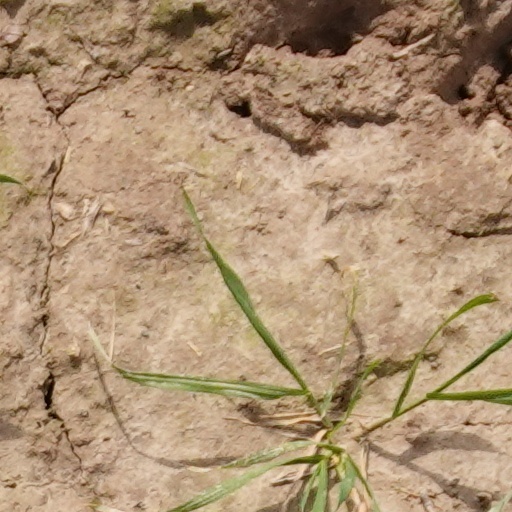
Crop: wheat